Greenbelt Knoll

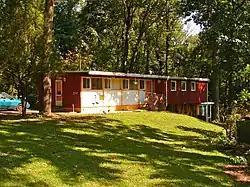
House in Greenbelt Knoll

Greenbelt Knoll is a residential development in the Northeast section of Philadelphia, Pennsylvania. Planned and built from 1952 to 1957, it is notable as the first planned racially integrated development in Philadelphia and among the first in the United States.